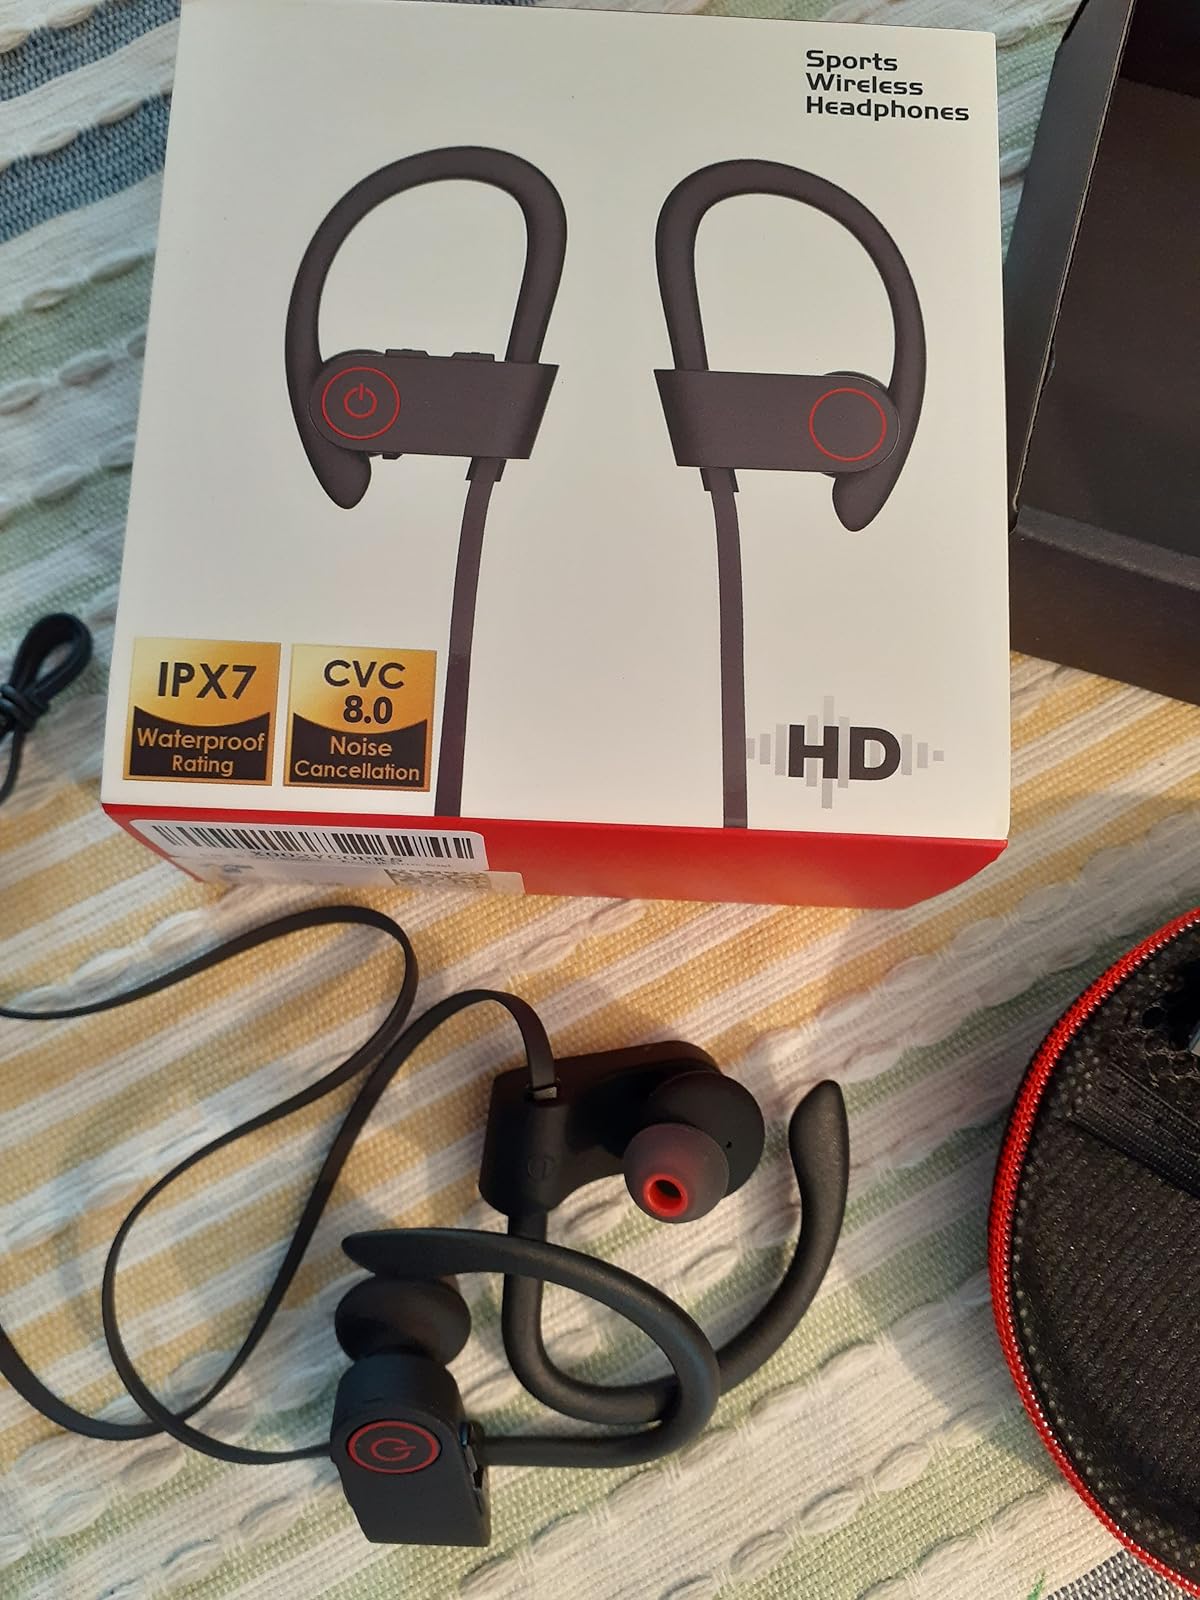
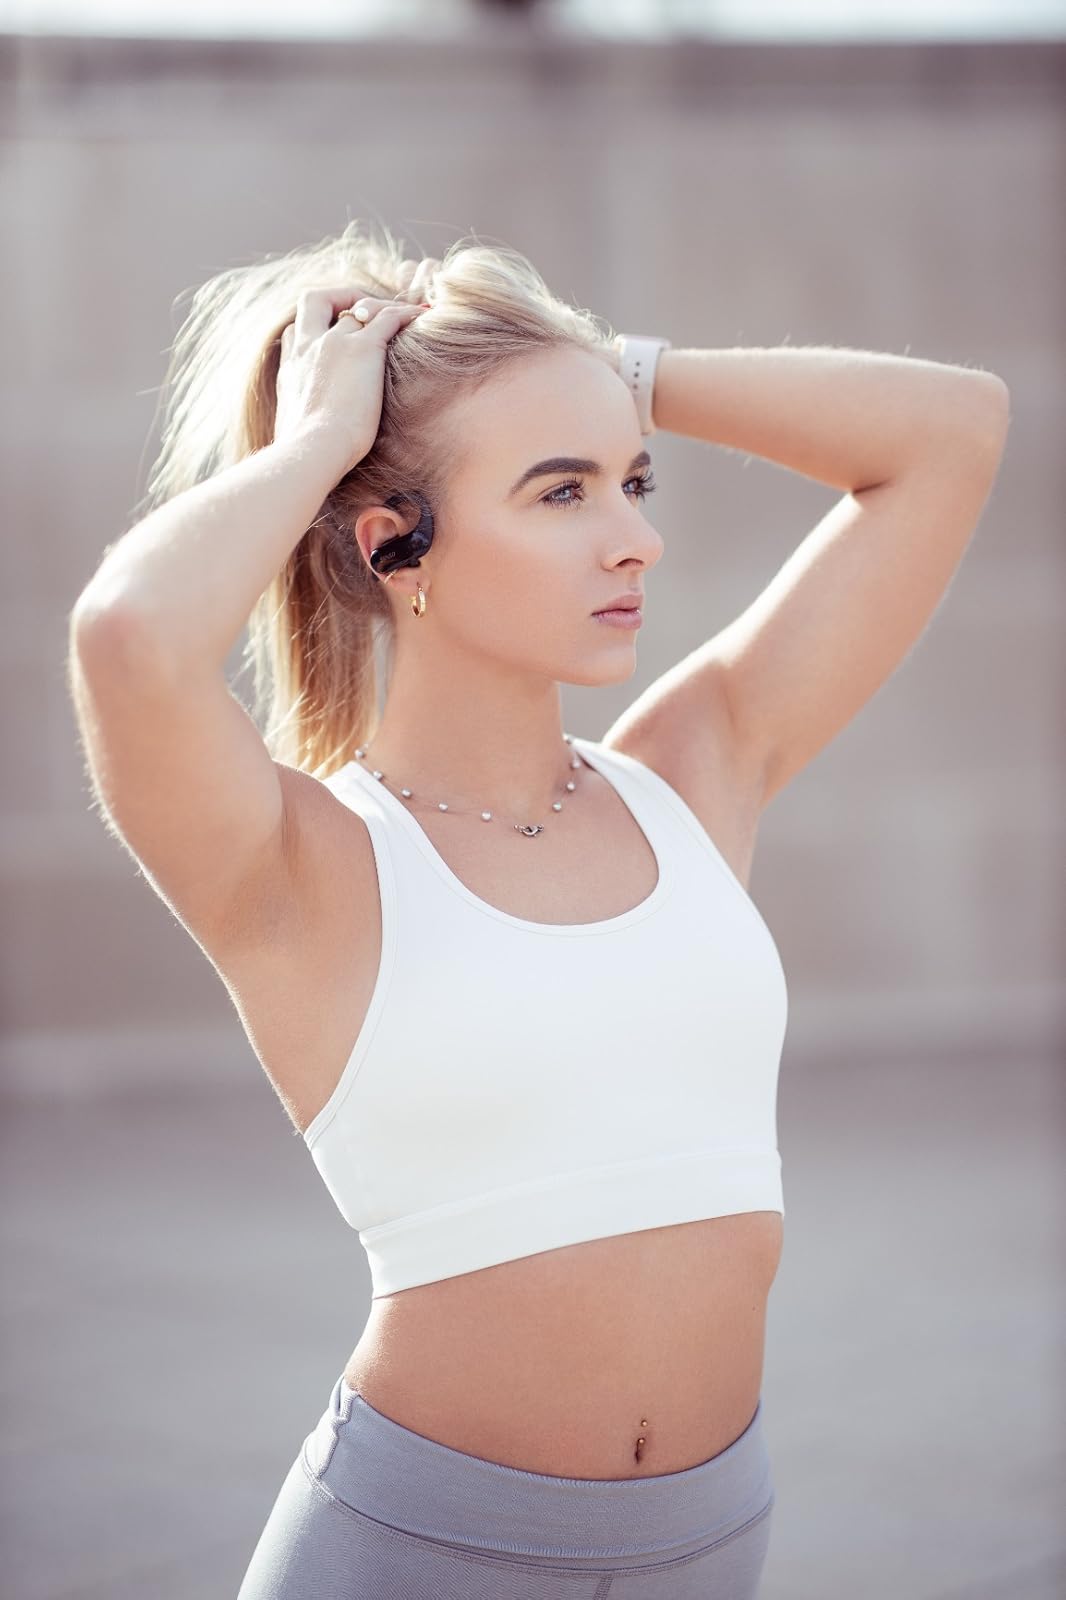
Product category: earbuds
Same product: no